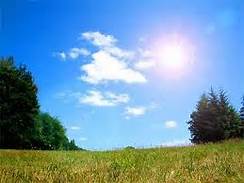
Weather: sun or clear